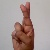
The image shows a hand gesture representing the letter 'R' in Indian Sign Language.